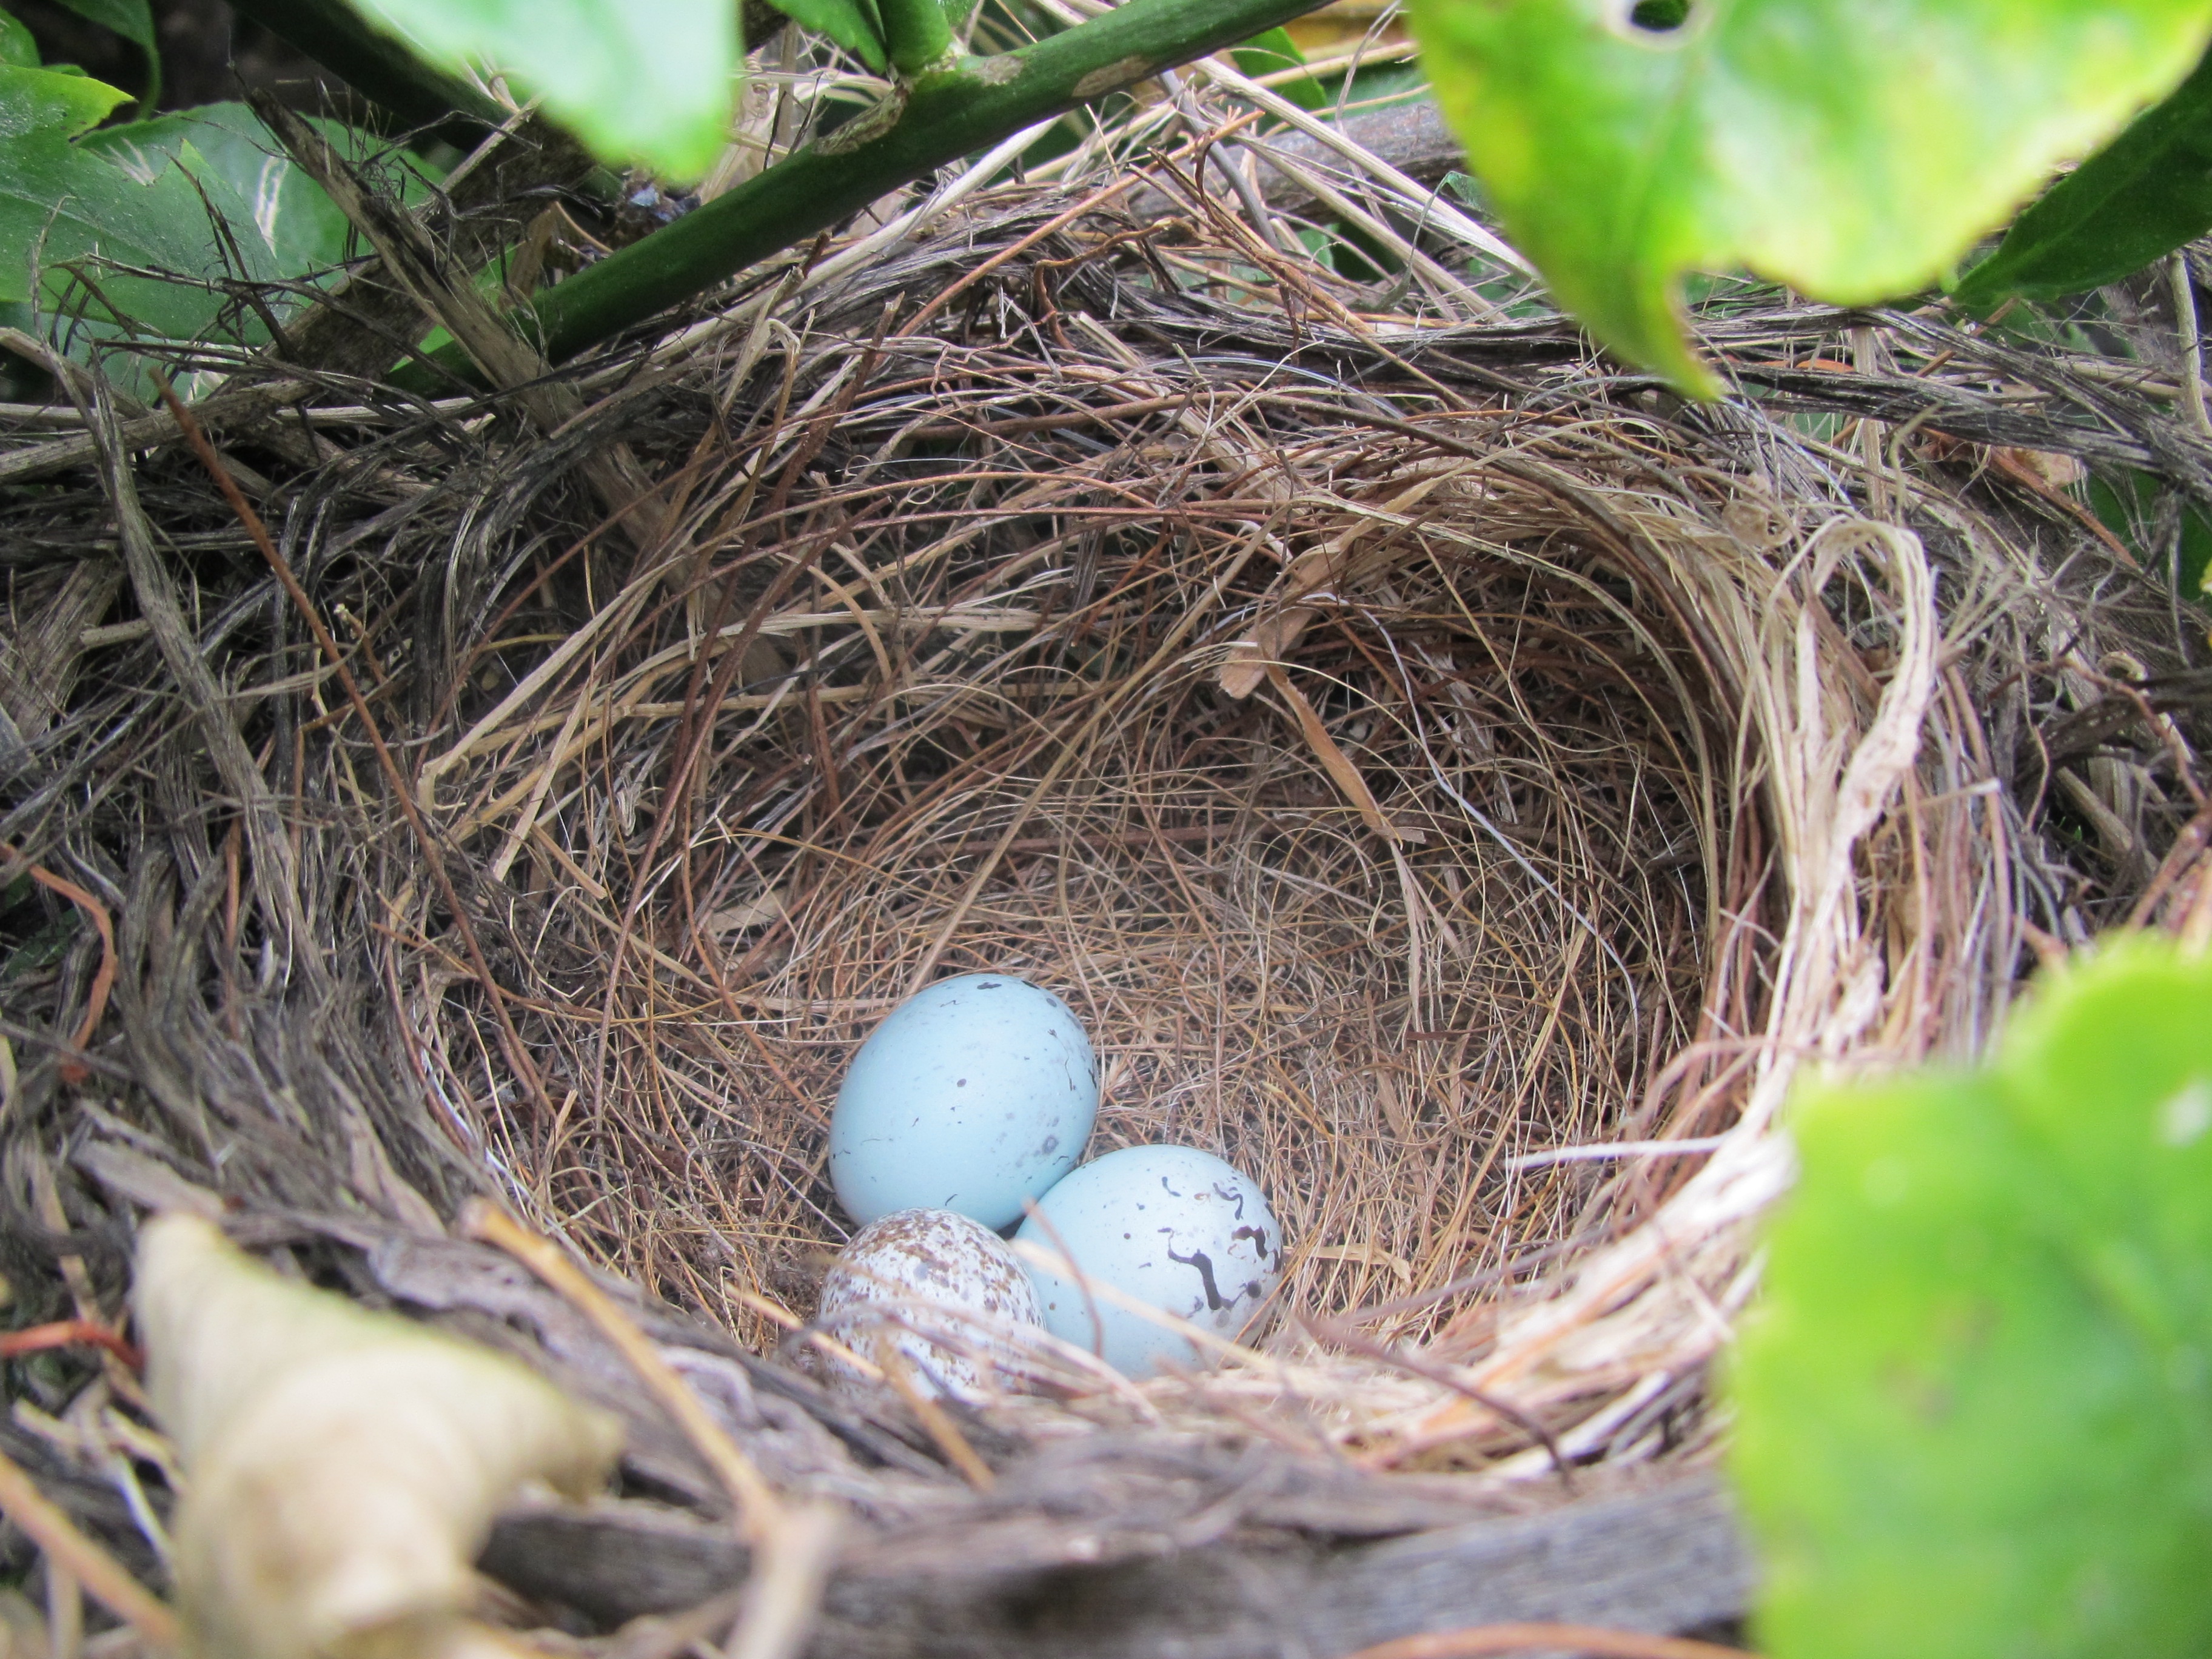
branch, bird, wildlife, beak, fauna, bird nest, nest, bluebird, perching bird